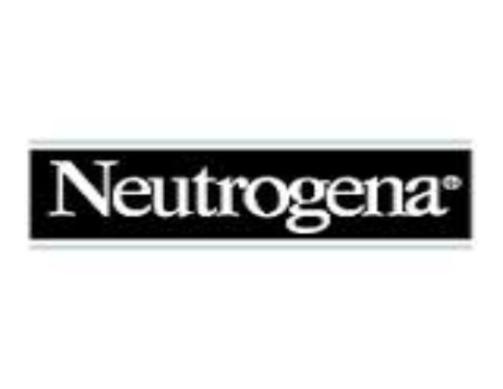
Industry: Necessities